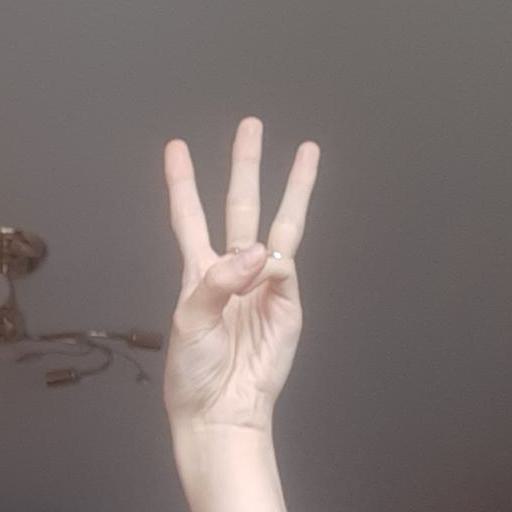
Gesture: three